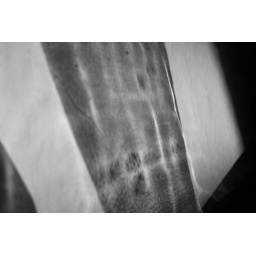
glass + light in black and white